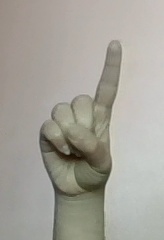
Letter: bb